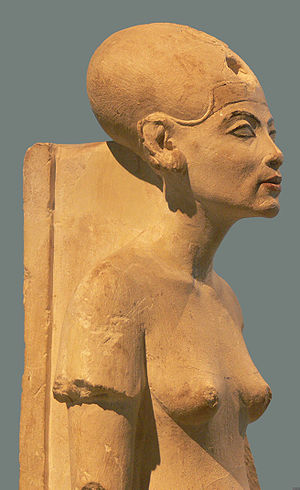
Bryst / Brysterne i kulturen / I legender, religion og kunst / Afbildninger af bryster i forskellige kulturer og historiske perioder
Brysterne er to fremhvælvinger på en kvindes overkrop, som indeholder mælkekirtlerne, og som børn kan die modermælk fra. Menneskets bryster er unikke blandt hunpattedyr, fordi de er synlige gennem hele kvindens liv. Det hænger sammen med, at kvindens bryster har udviklet sig til et sekundært kønskarakteristikum.